John Tecklenburg

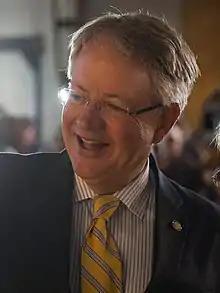
Tecklenburg in 2017

John J. Tecklenburg (born September 1955) is an American businessman and politician. He served two terms as mayor of Charleston, South Carolina, sworn in on January 11, 2016. Tecklenburg was defeated in 2023 by former state legislator William S. Cogswell Jr. He became the first mayor of Charleston to lose a reelection campaign since 1959.